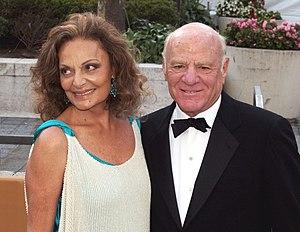
Diane von Fürstenberg, née Diane Simone Michelle Halfin le 31 décembre 1946 à Bruxelles, est une créatrice de mode féminine, femme d'affaires et philanthrope américaine. Selon le magazine Forbes, elle est la soixante-quinzième femme la plus puissante du monde en 2015.
Barry Diller ou Barry Charles Diller, né le 2 février 1942 à San Francisco, est le président et doyen de IAC/InterActiveCorp ainsi que le responsable de média pour la création de Fox Broadcasting Company et USA Broadcasting.